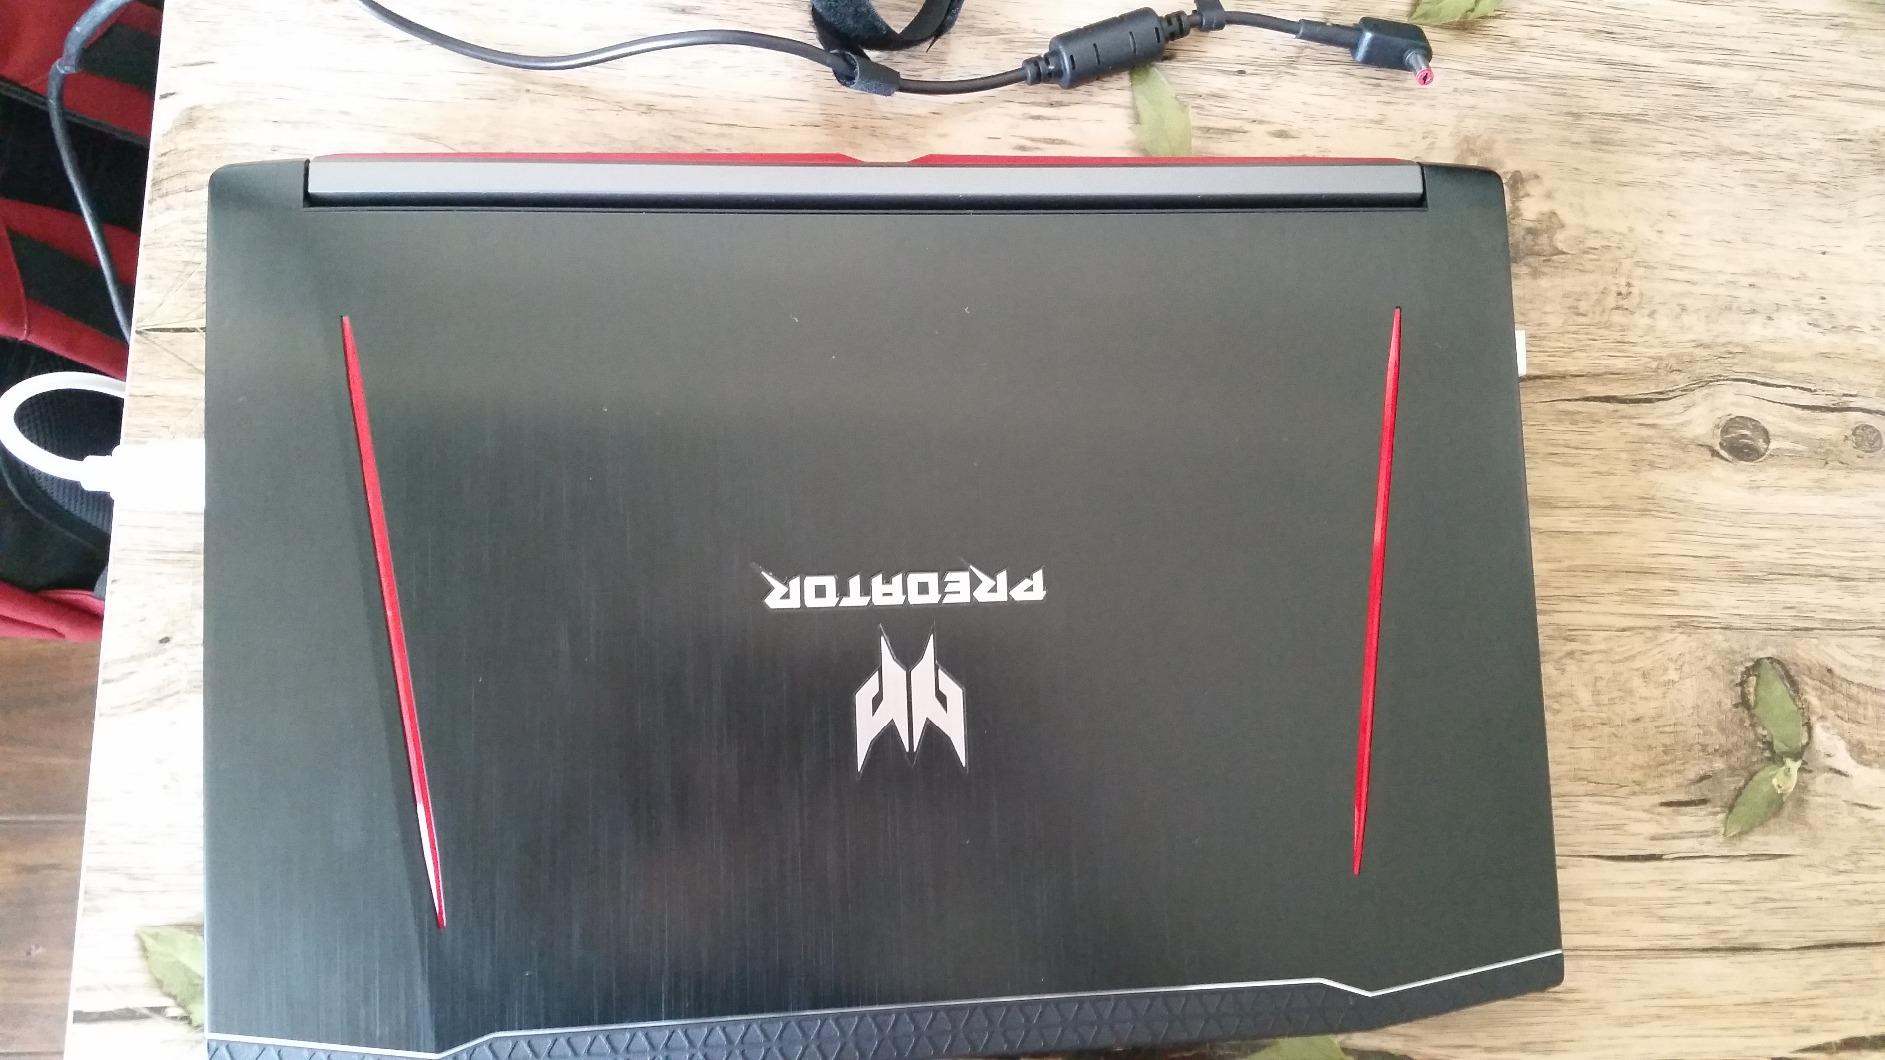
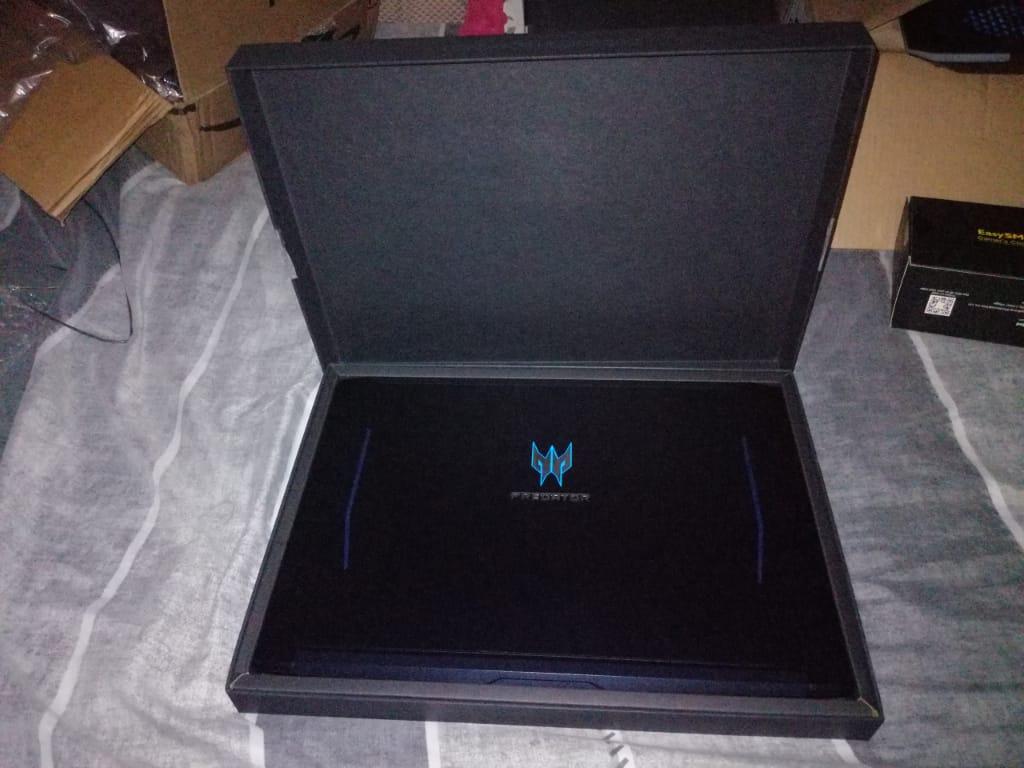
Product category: laptop
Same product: no